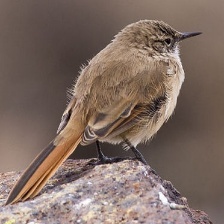
Species: AUSTRAL CANASTERO
Scientific name: ASTHENES ANTHOIDES